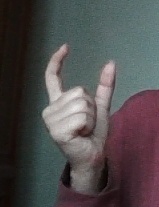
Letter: nun